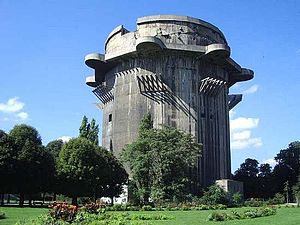
Østrig under nationalsocialismen / Krigen / Luftangreb på Østrig
Antiluftskytstårne opført under 2. verdenskrig kan forsat ses i Wien
Østrig under nationalsocialismen beskriver Østrigs historiske betingelser i perioden 1938 – 1945.